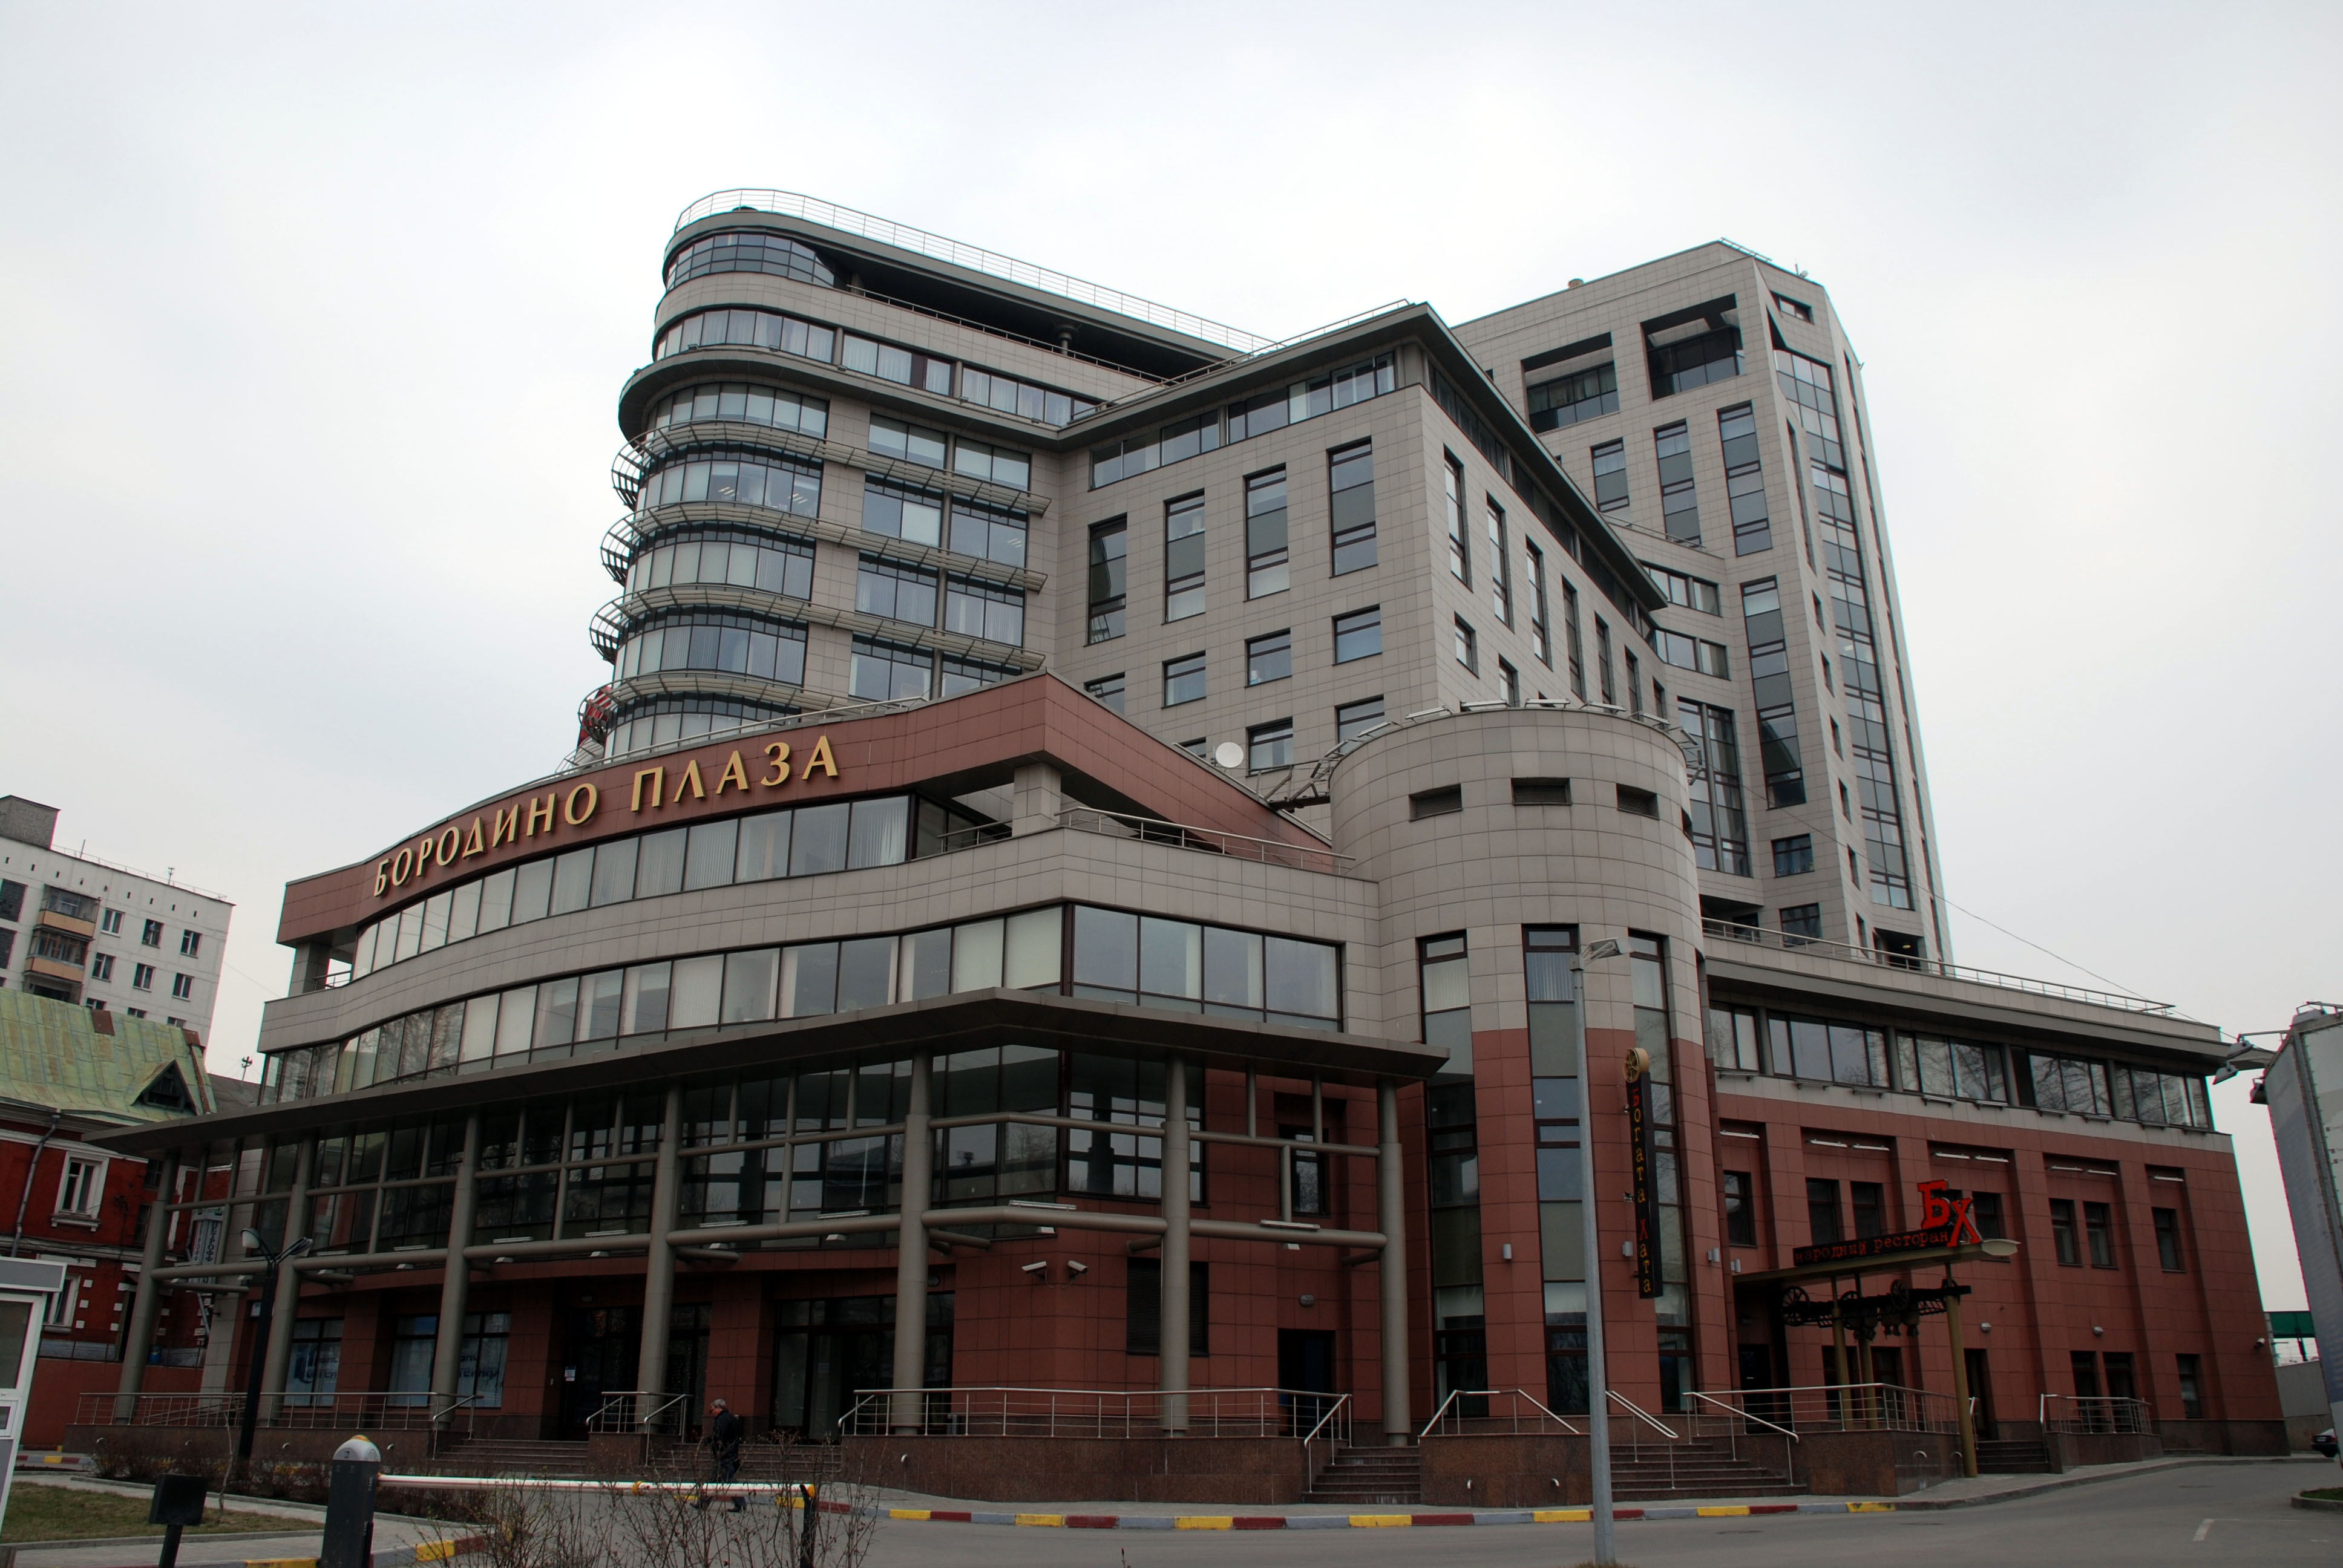
architecture, building, city, cityscape, downtown, plaza, landmark, facade, nikon, tower block, moscow, russia, d80, cityscapes, moskau, moscou, condominium, neighbourhood, urban area, residential area, human settlement